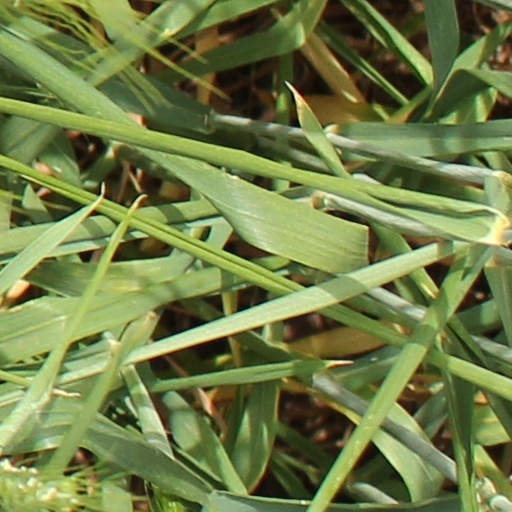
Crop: wheat